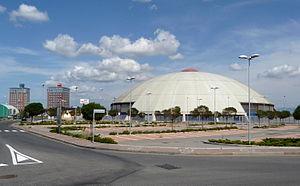
Le Modigliani Forum est une salle multifonction située à Livourne, dans la région Toscane, en Italie. La salle a une capacité de 8 033 spectateurs et accueille les rencontres à domicile du Basket Livorno.